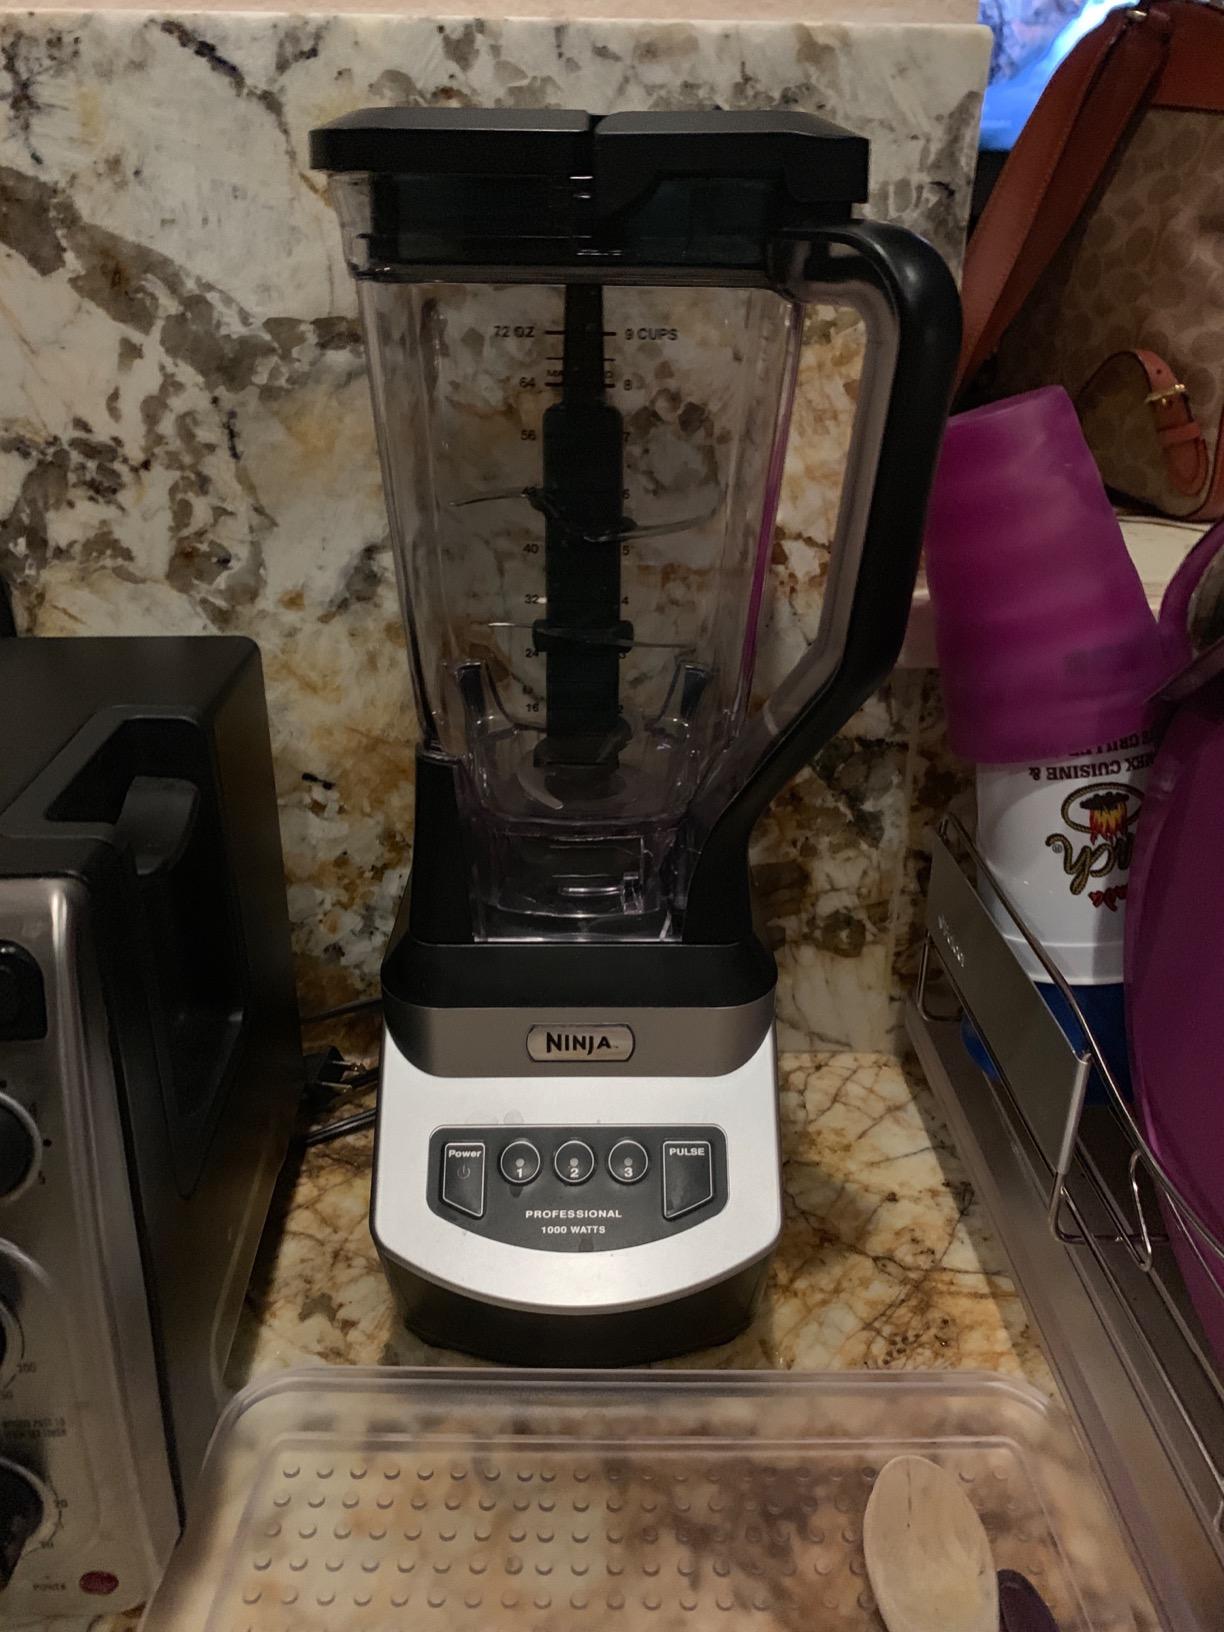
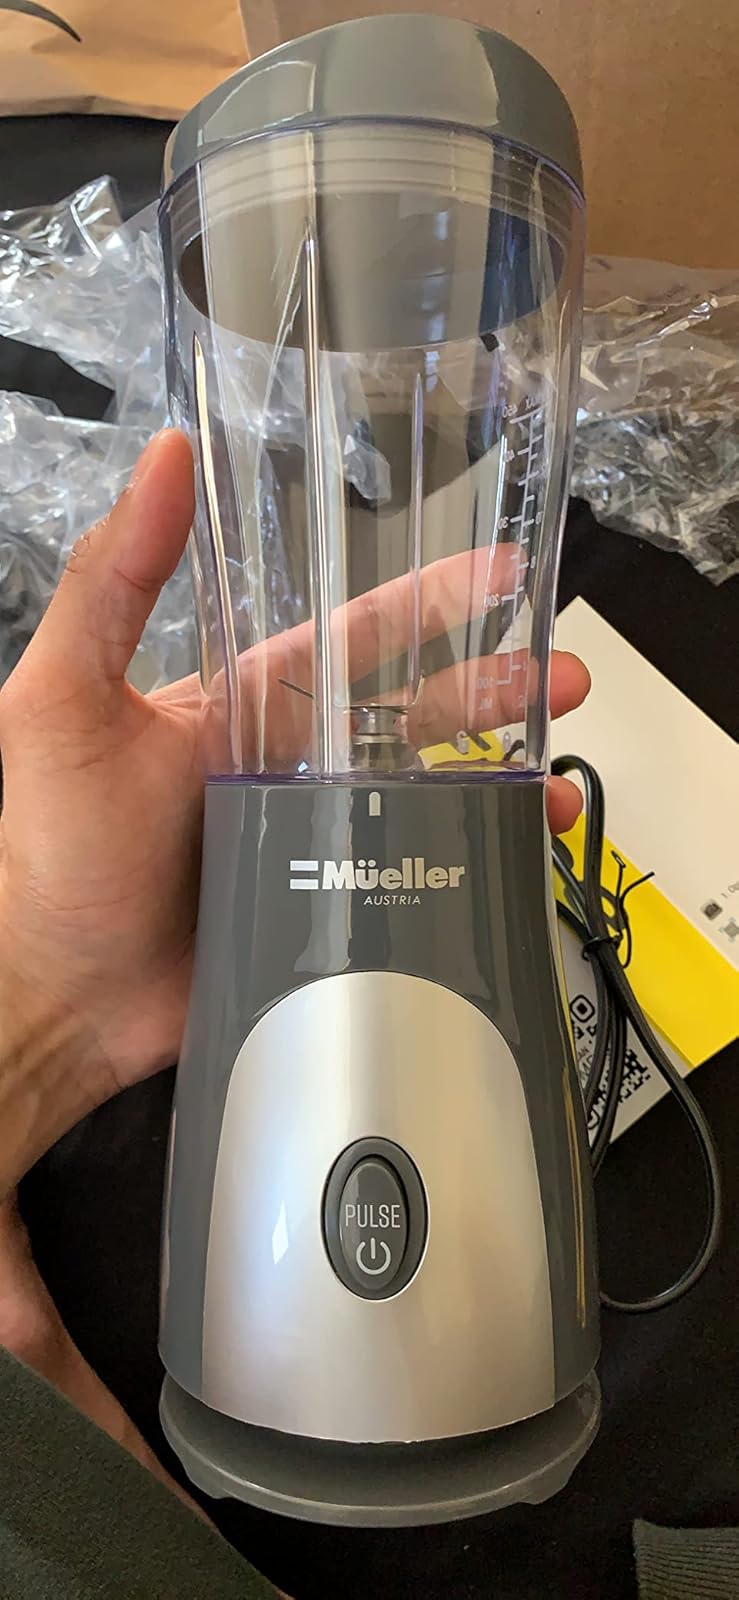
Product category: items_blender
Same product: no